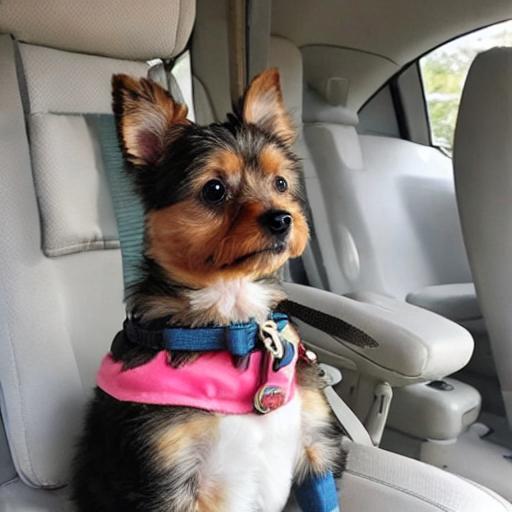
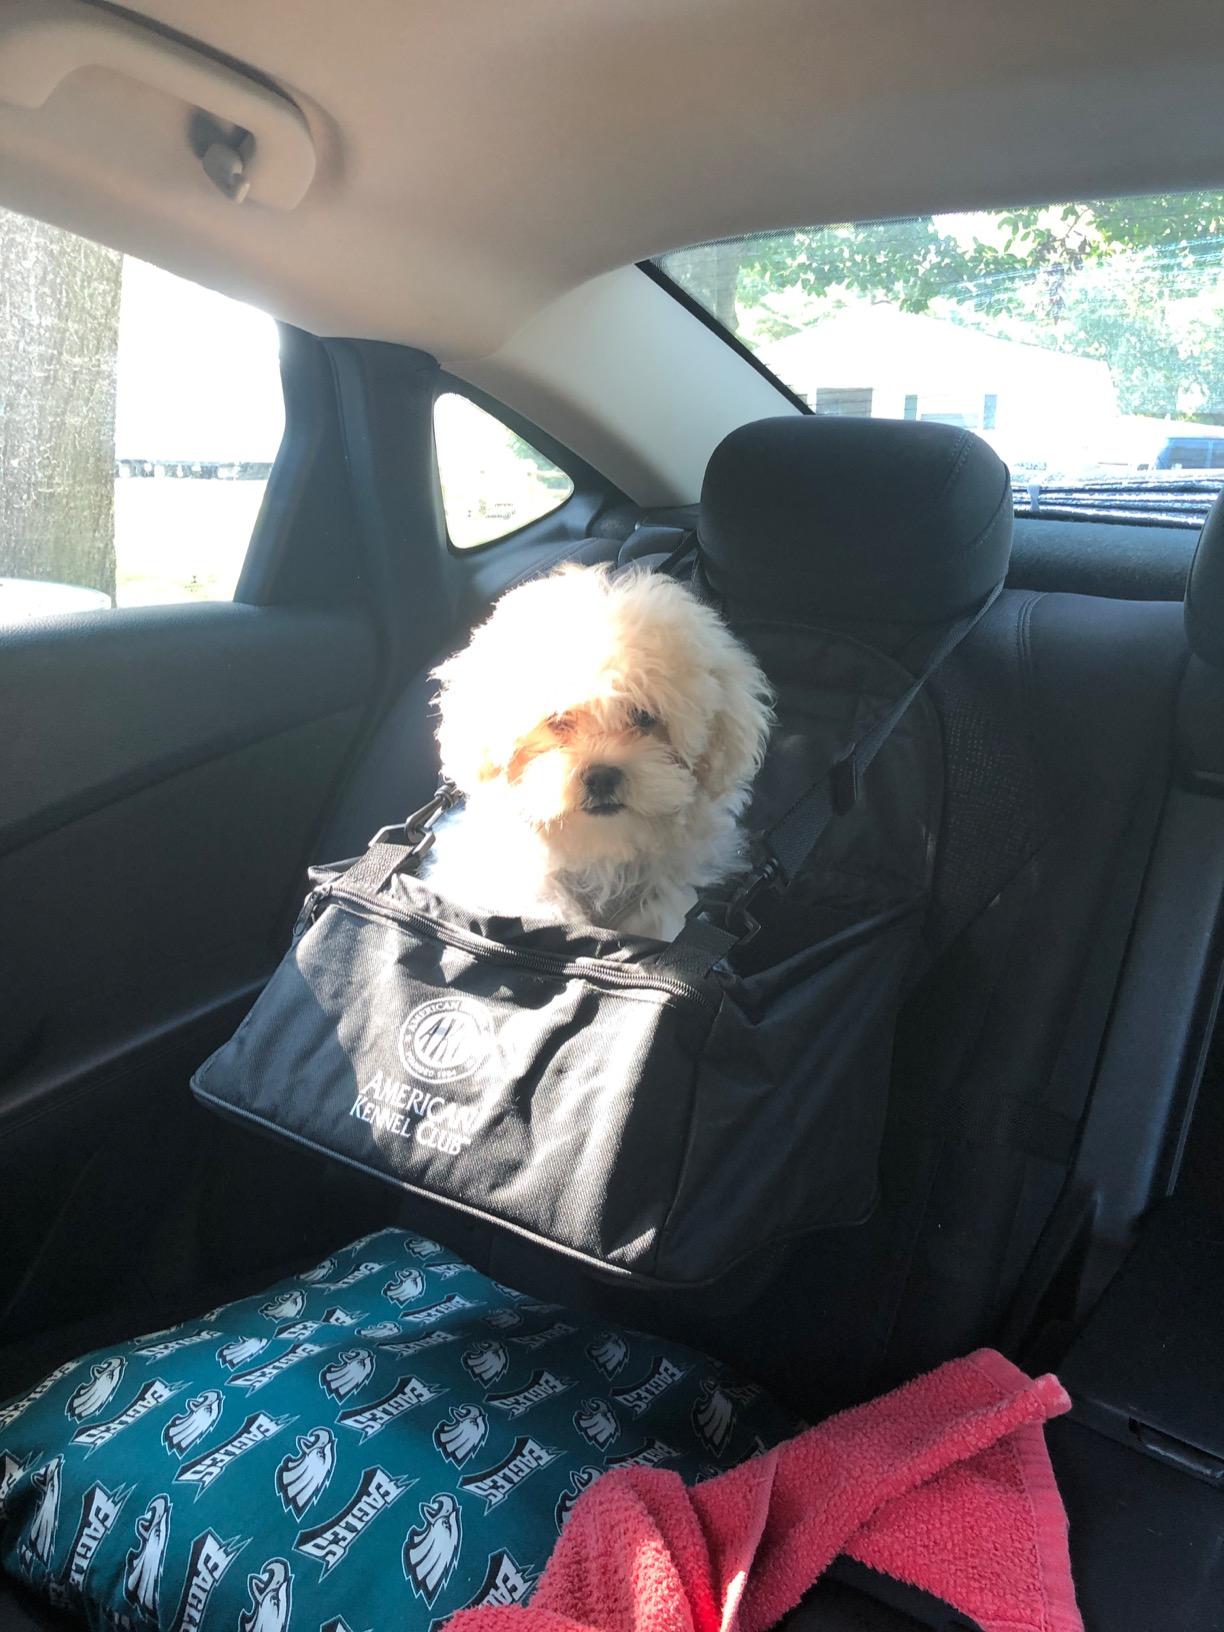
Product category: items_kennel
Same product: no